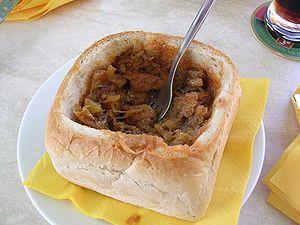
La choucroute [ ʃukʀut] est un mets composé de chou coupé finement et transformé par lacto-fermentation dans une saumure, généralement accompagné de garniture.
Le bigos est un ragoût au chou, traditionnel dans la cuisine polonaise. Il est considéré comme le plat national polonais, et est généralement servi le lendemain de Noël.